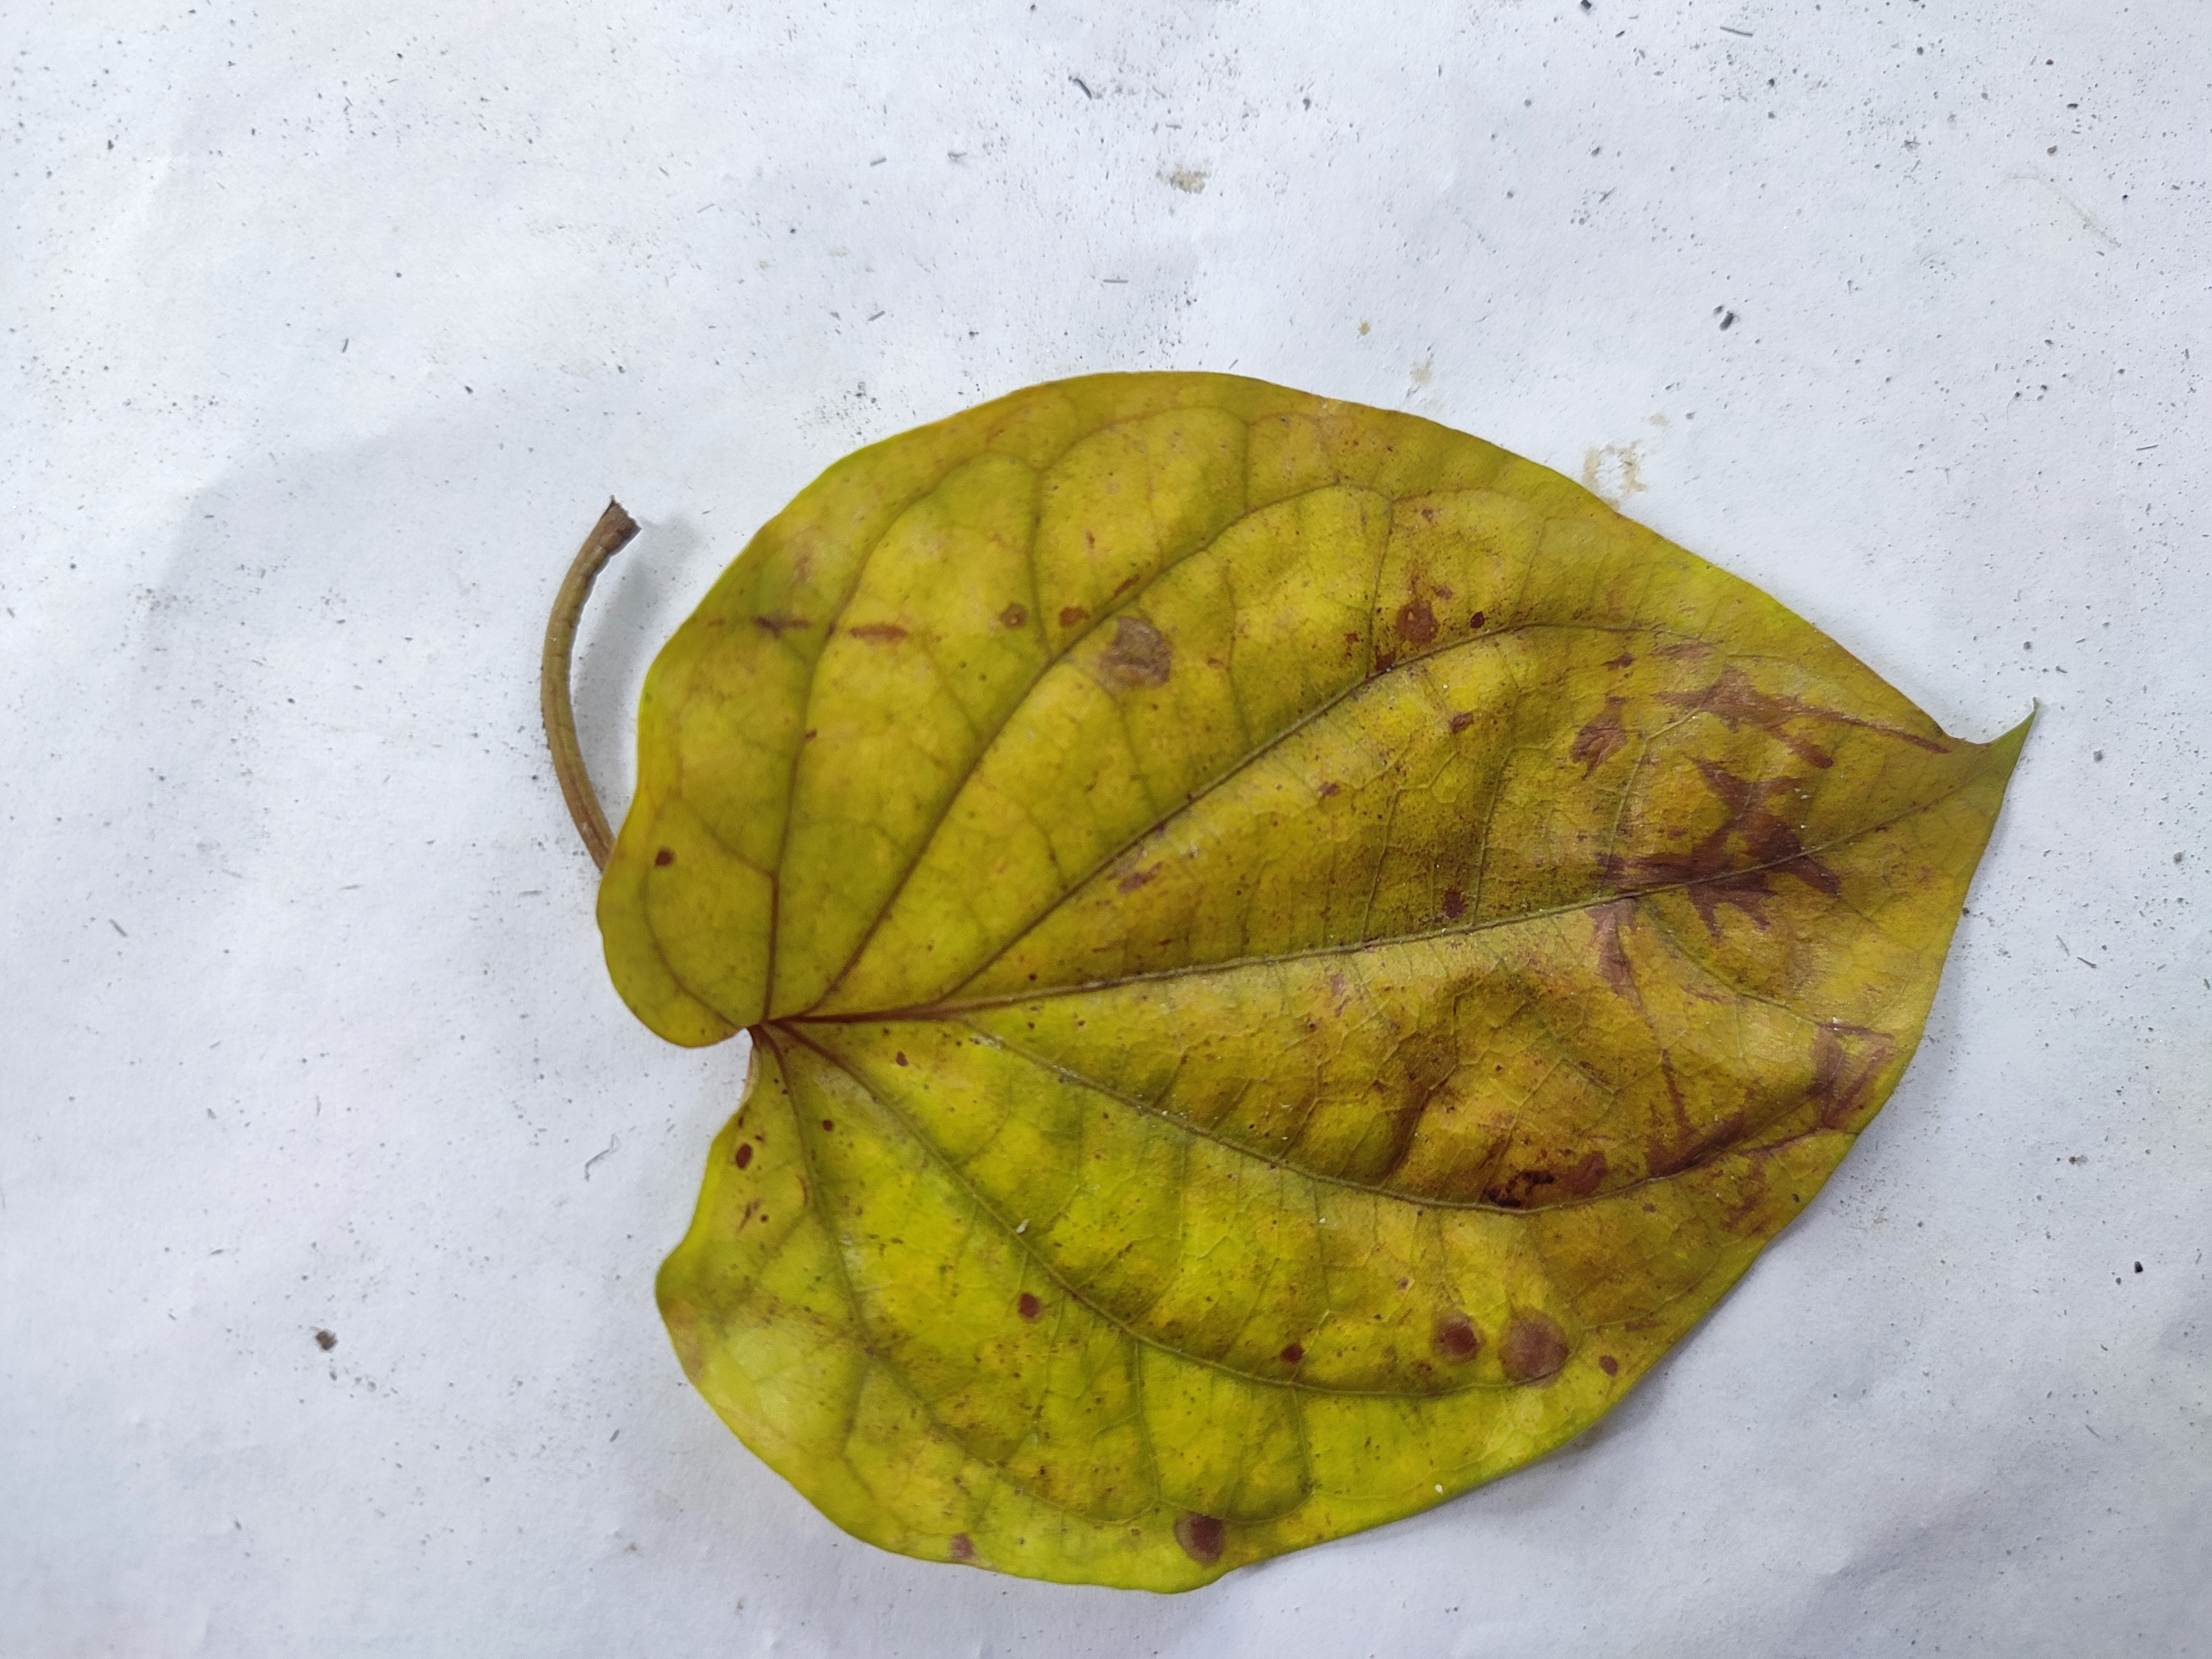
Label: Dried_Leaf